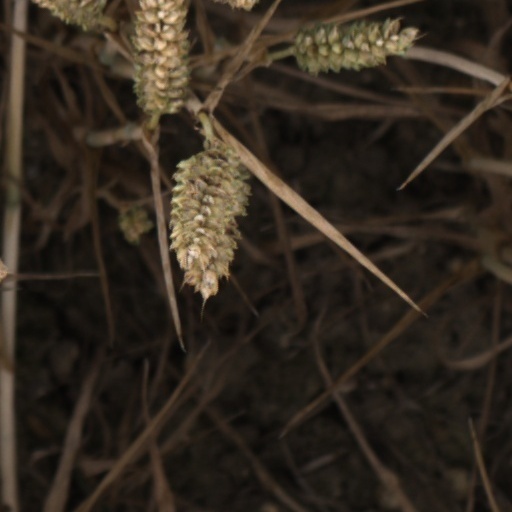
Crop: wheat